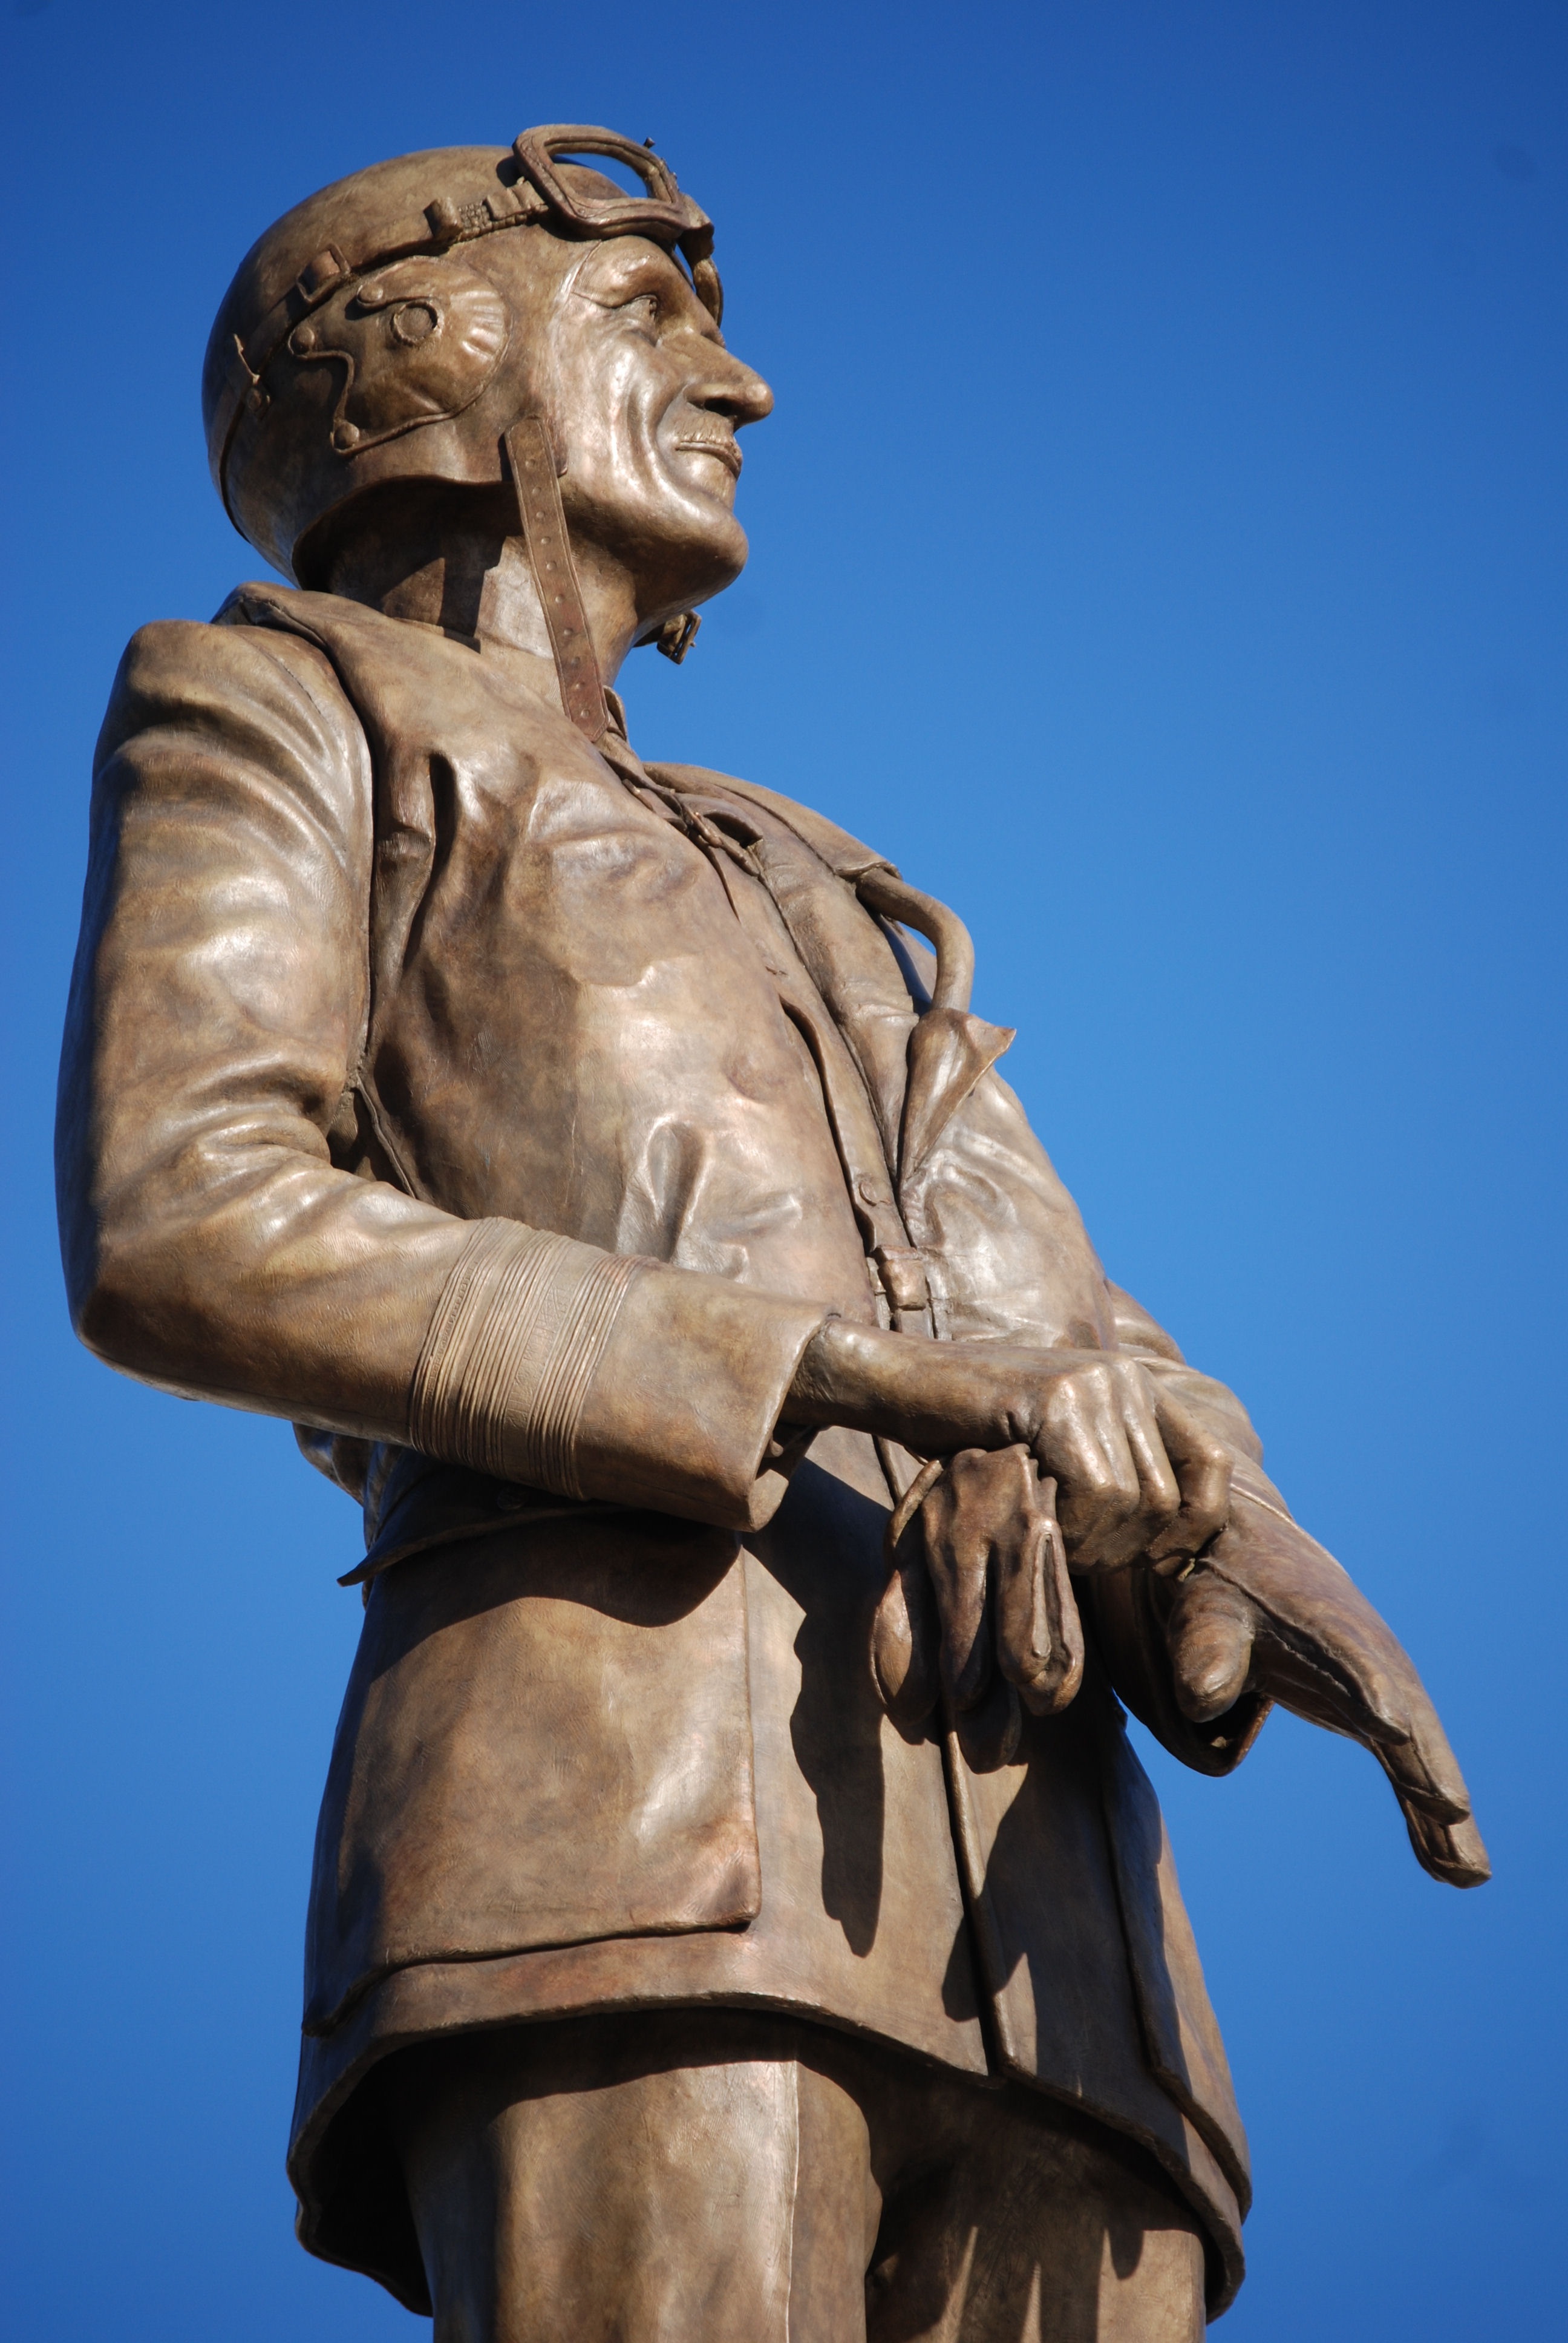
monument, statue, sculpture, london, art, temple, parks, aviator, bronze sculpture, ancient history, keith